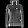
Label: Coat